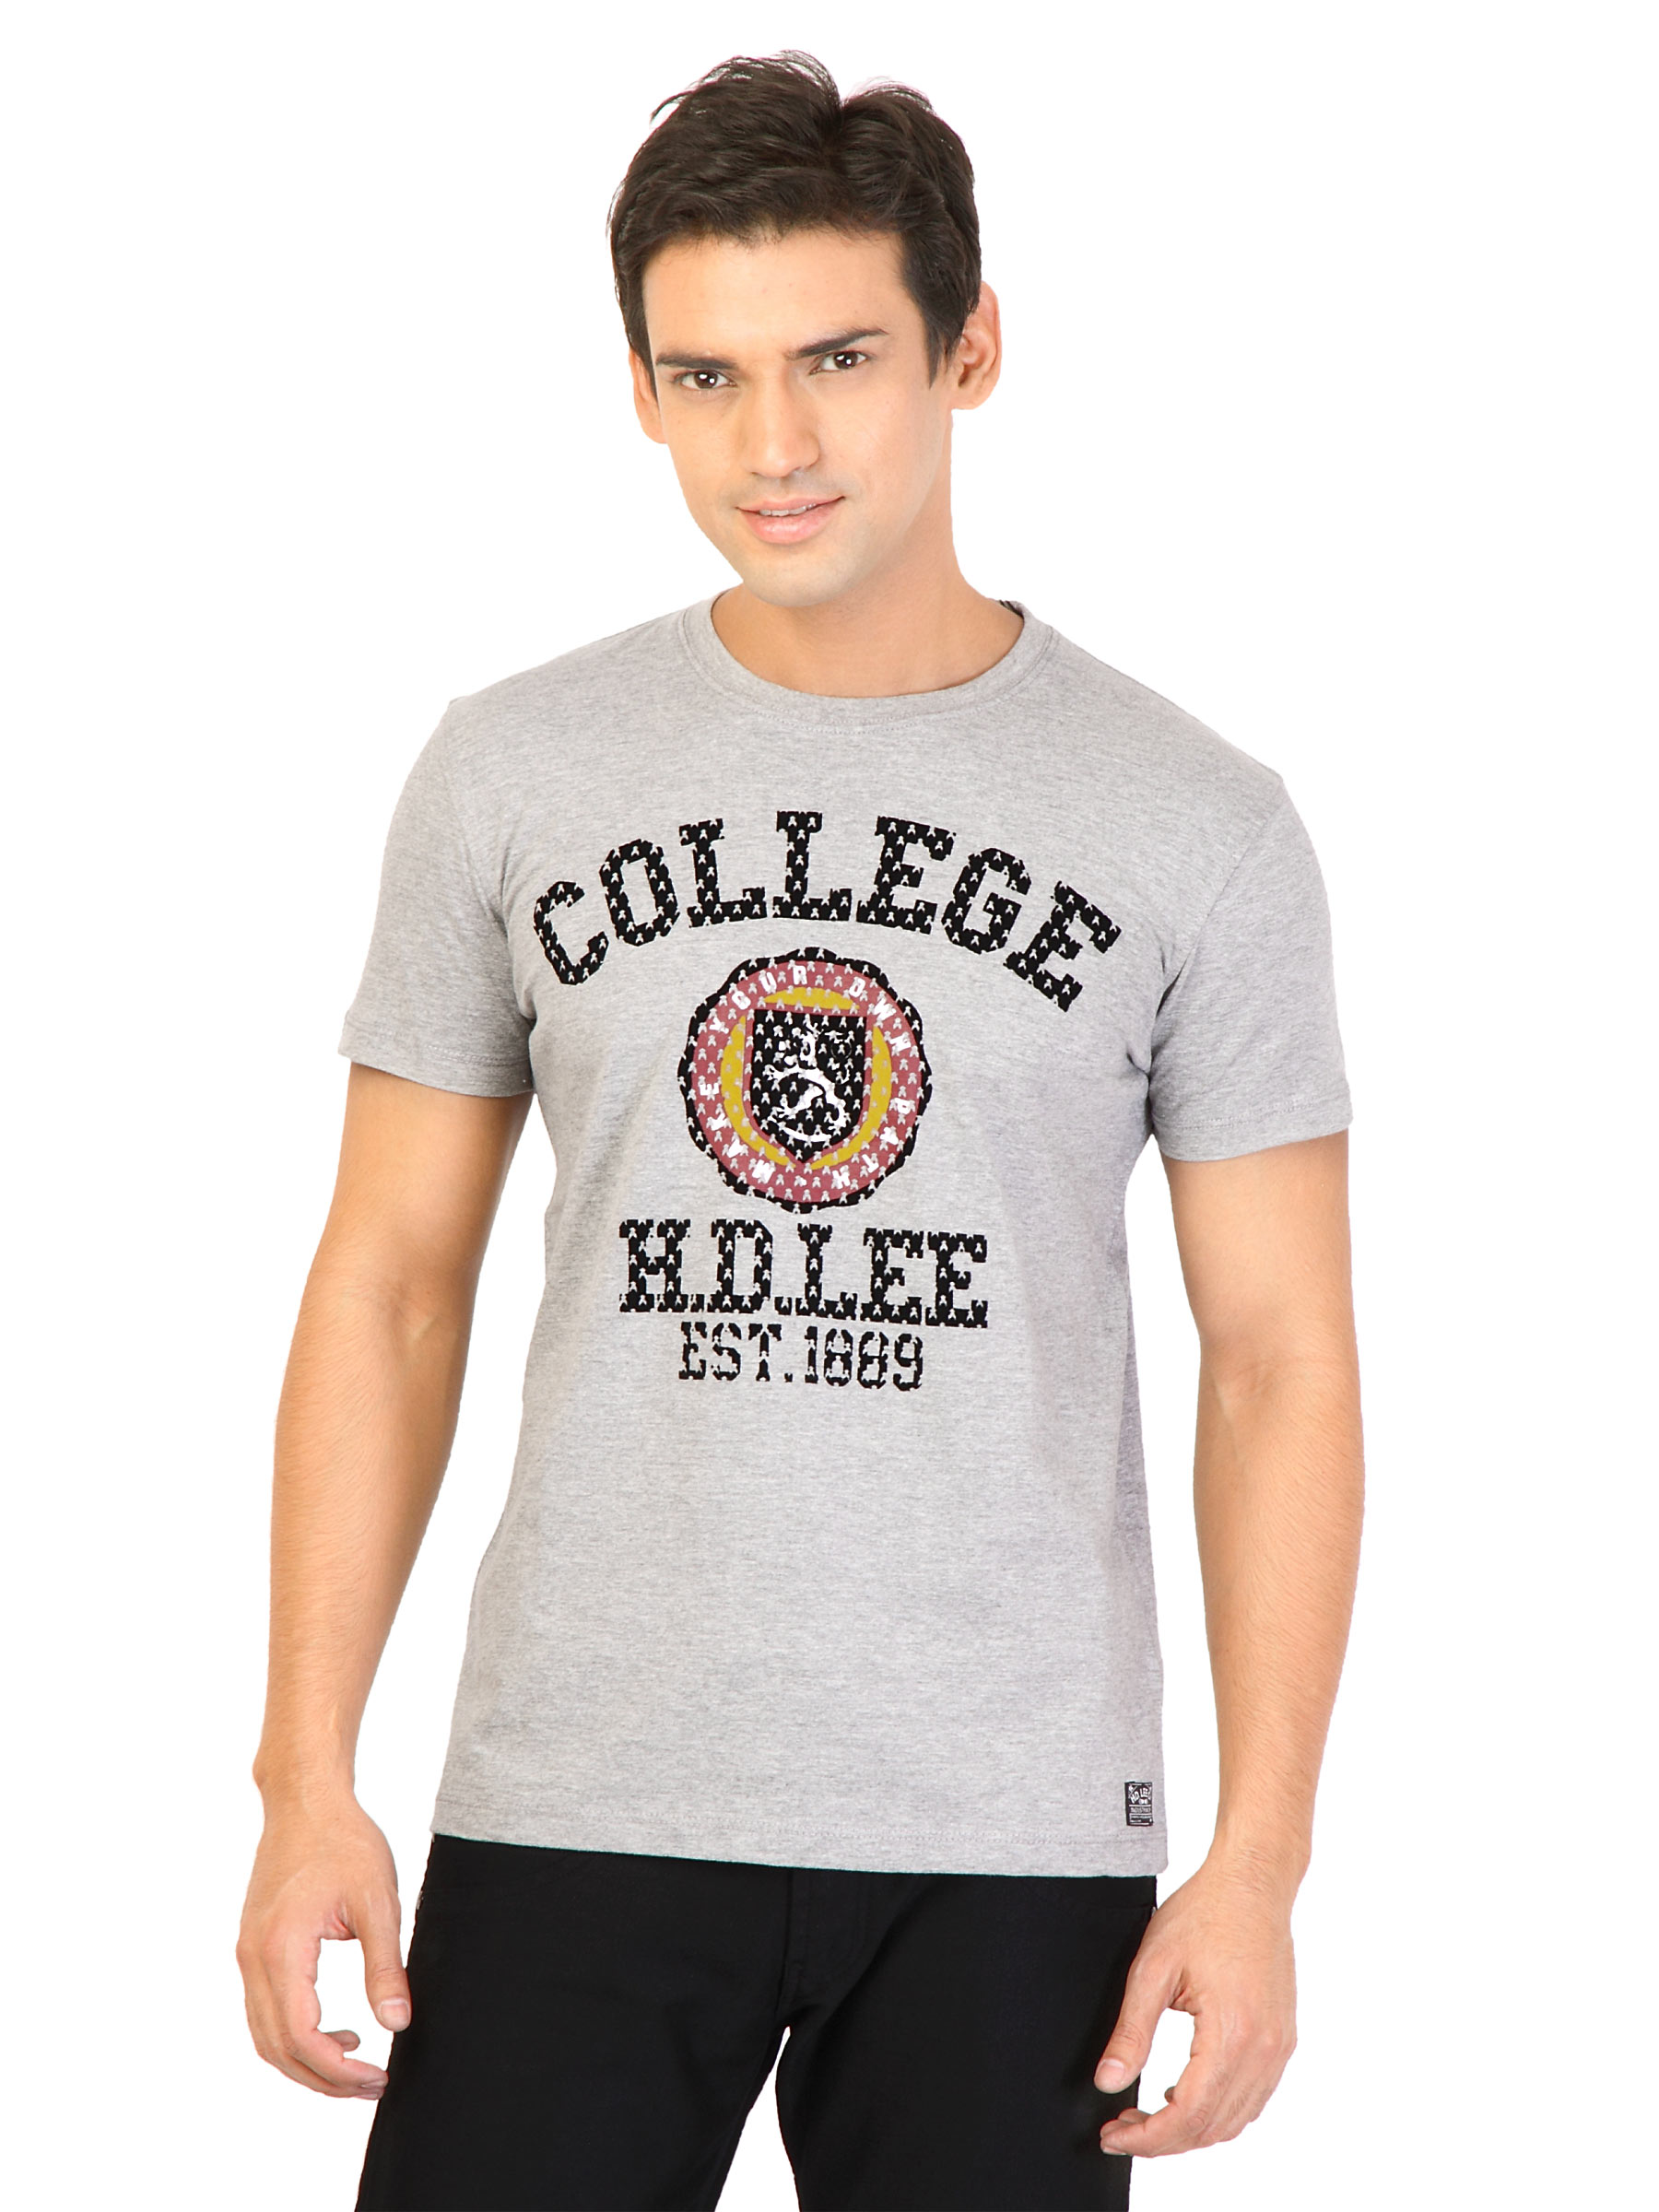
Lee Men Printed Grey Tshirts
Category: Apparel / Topwear / Tshirts
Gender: Men
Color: Grey
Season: Fall 2011
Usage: Casual